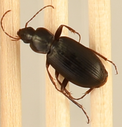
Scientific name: Calathus advena
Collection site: Niwot Ridge NEON (NIWO), plot NIWO_009